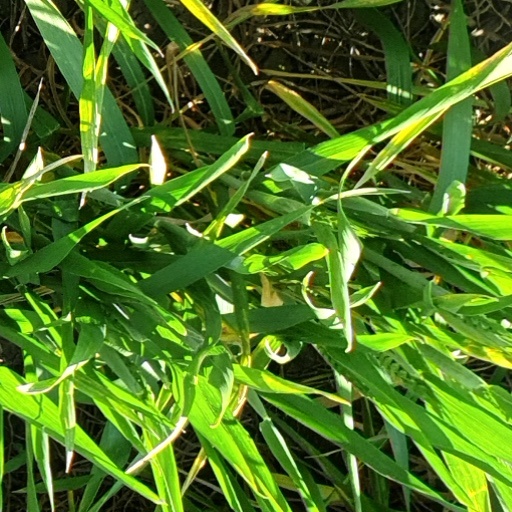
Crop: wheat